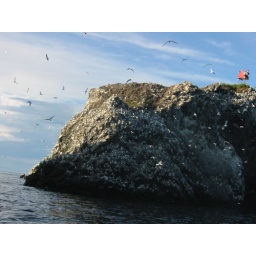
Boat ride home from kayaking: this rock is covered in gulls